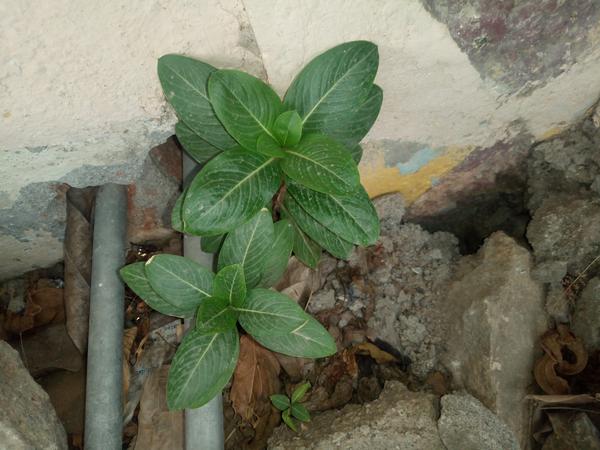
Plant: Nithyapushpa